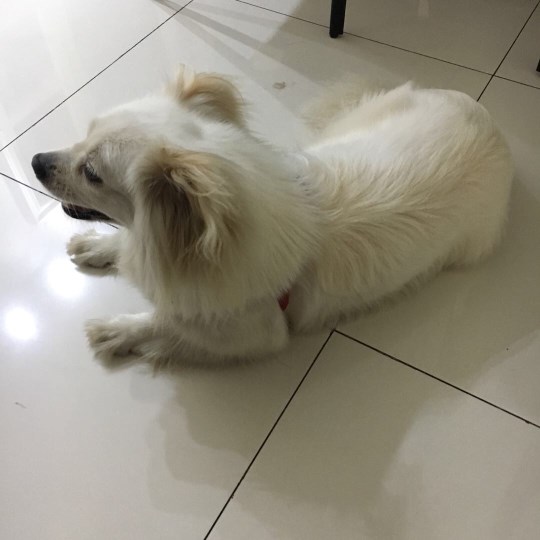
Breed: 253-n000107-Japanese_Spitzes